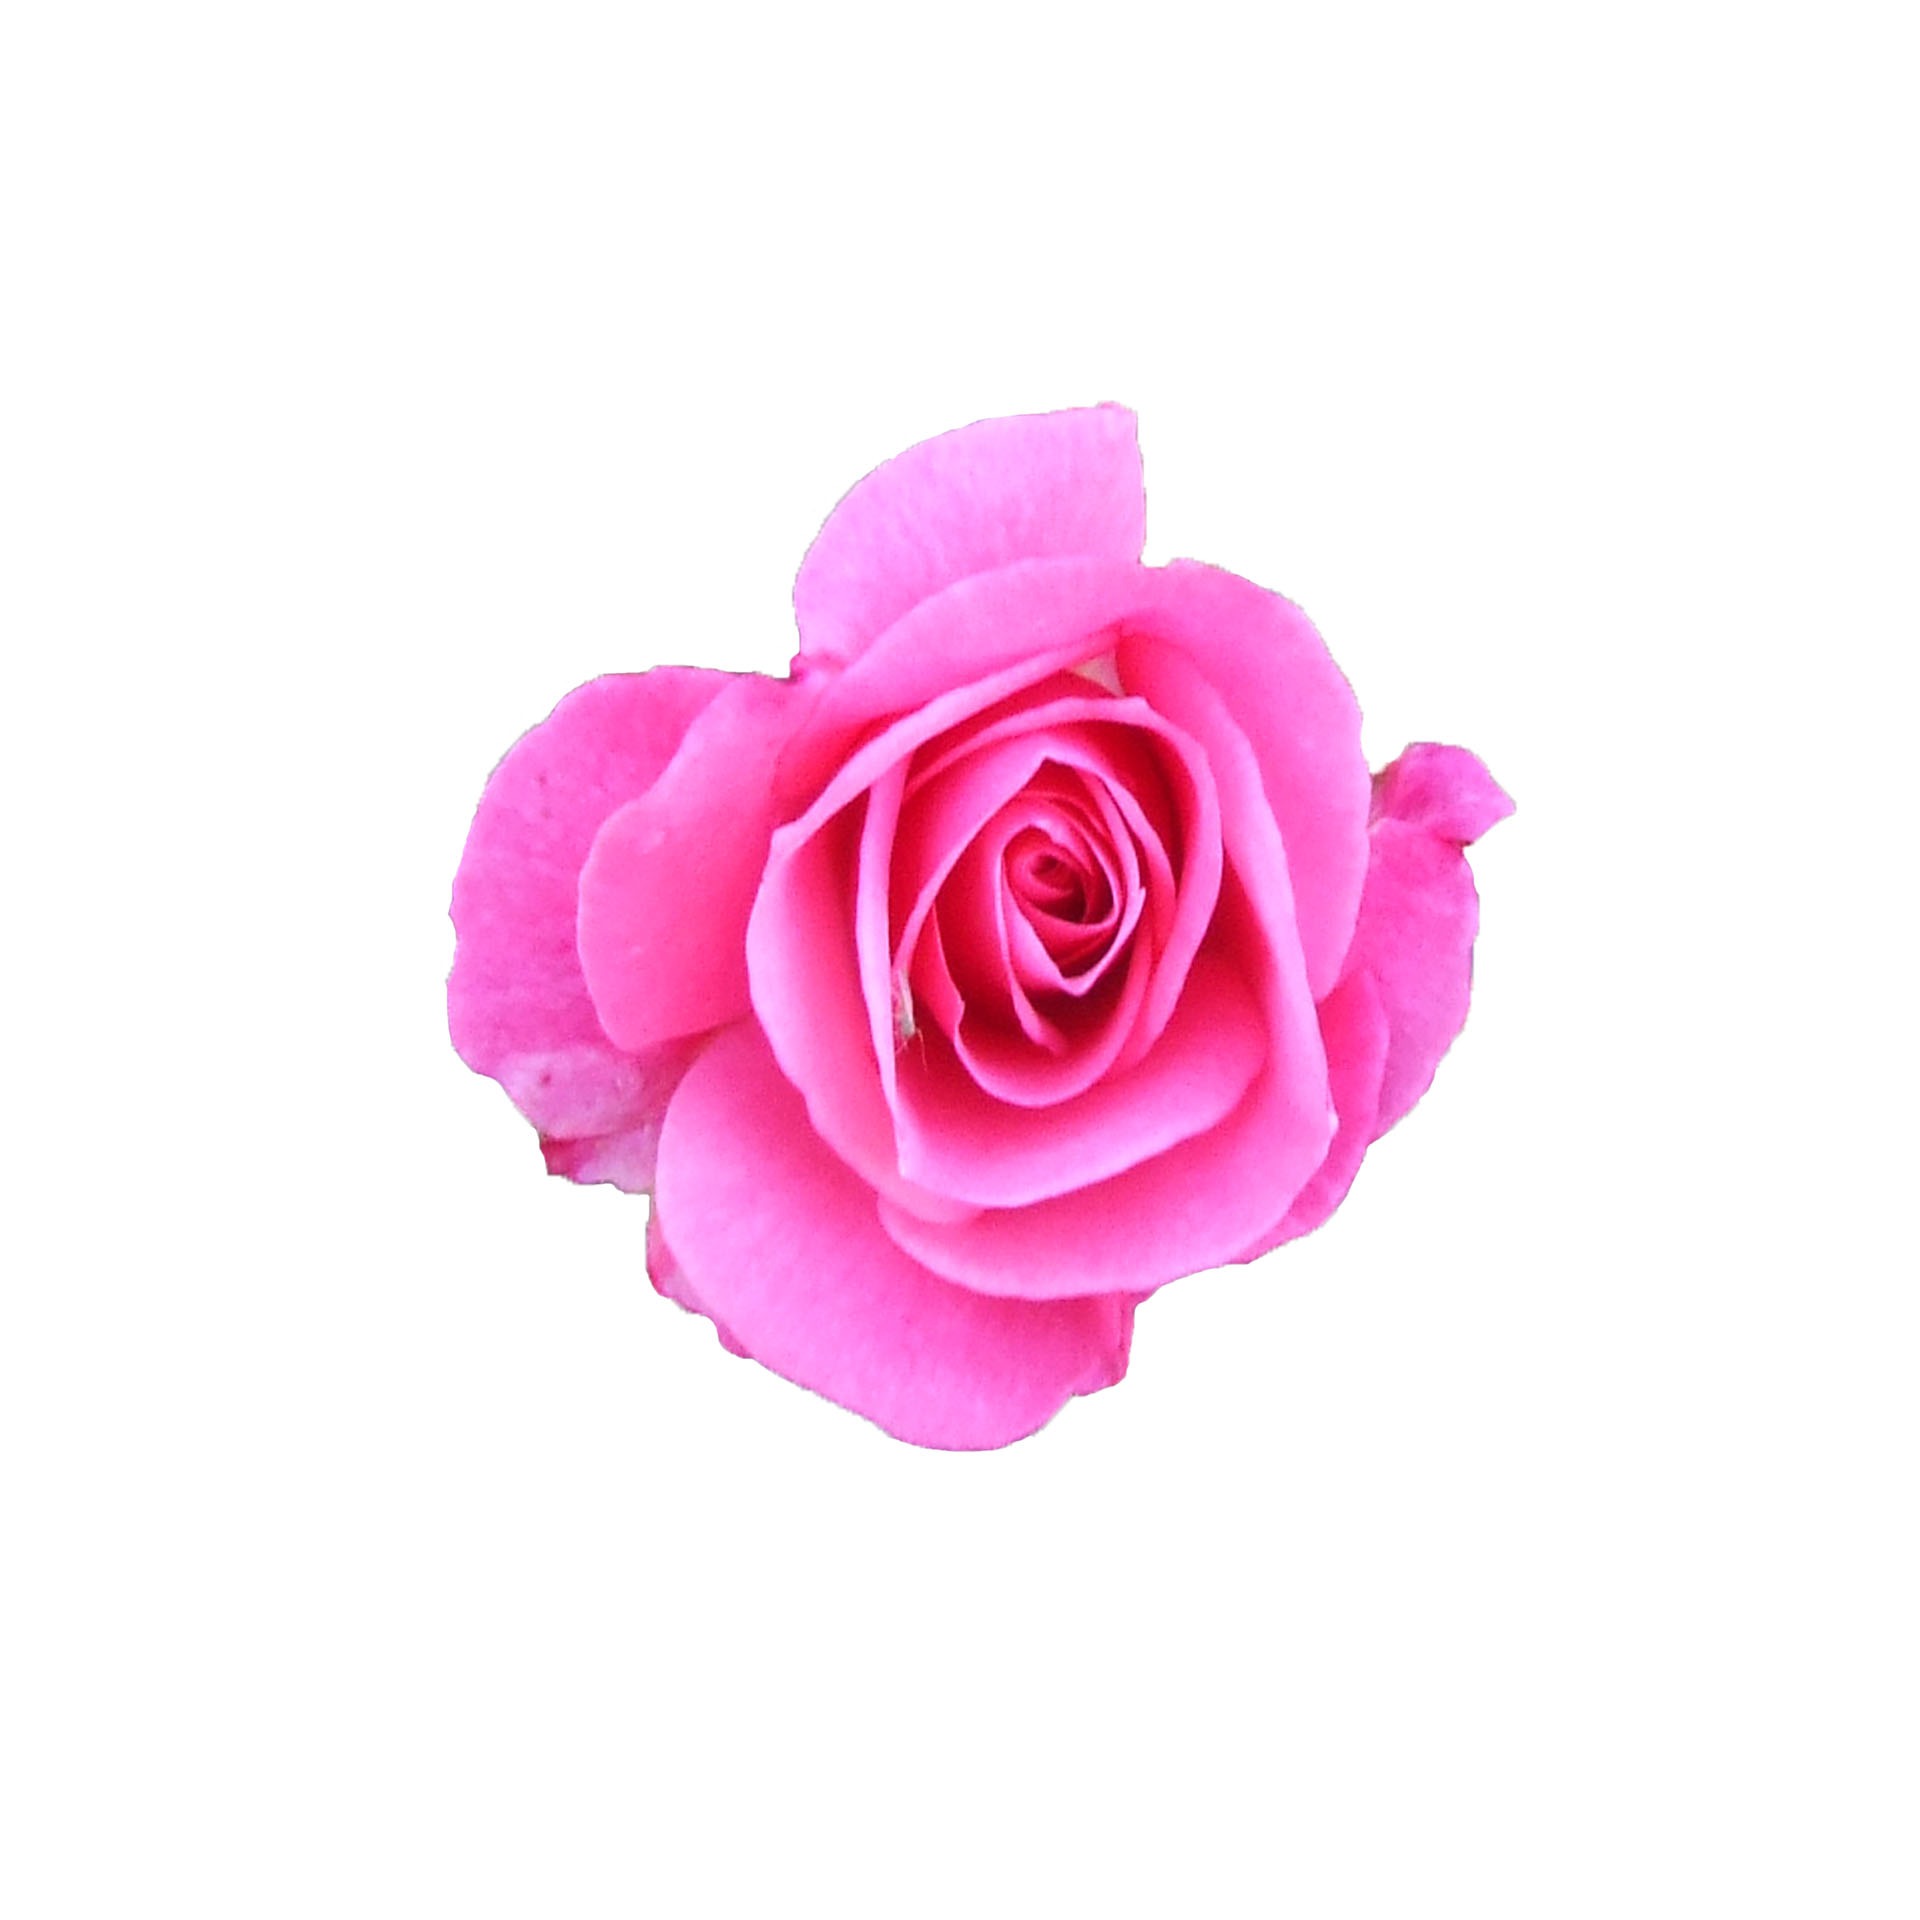
blossom, plant, flower, petal, bloom, rose, romance, pink, product, violet, thorns, magenta, motivational cards, flowering plant, cut flowers, land plant, fashion accessory